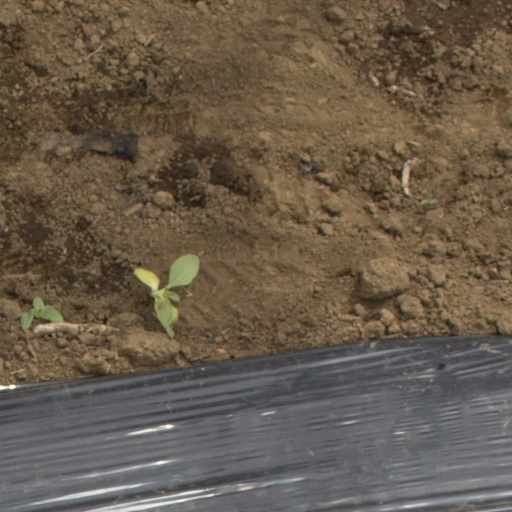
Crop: Jerusalem artichoke